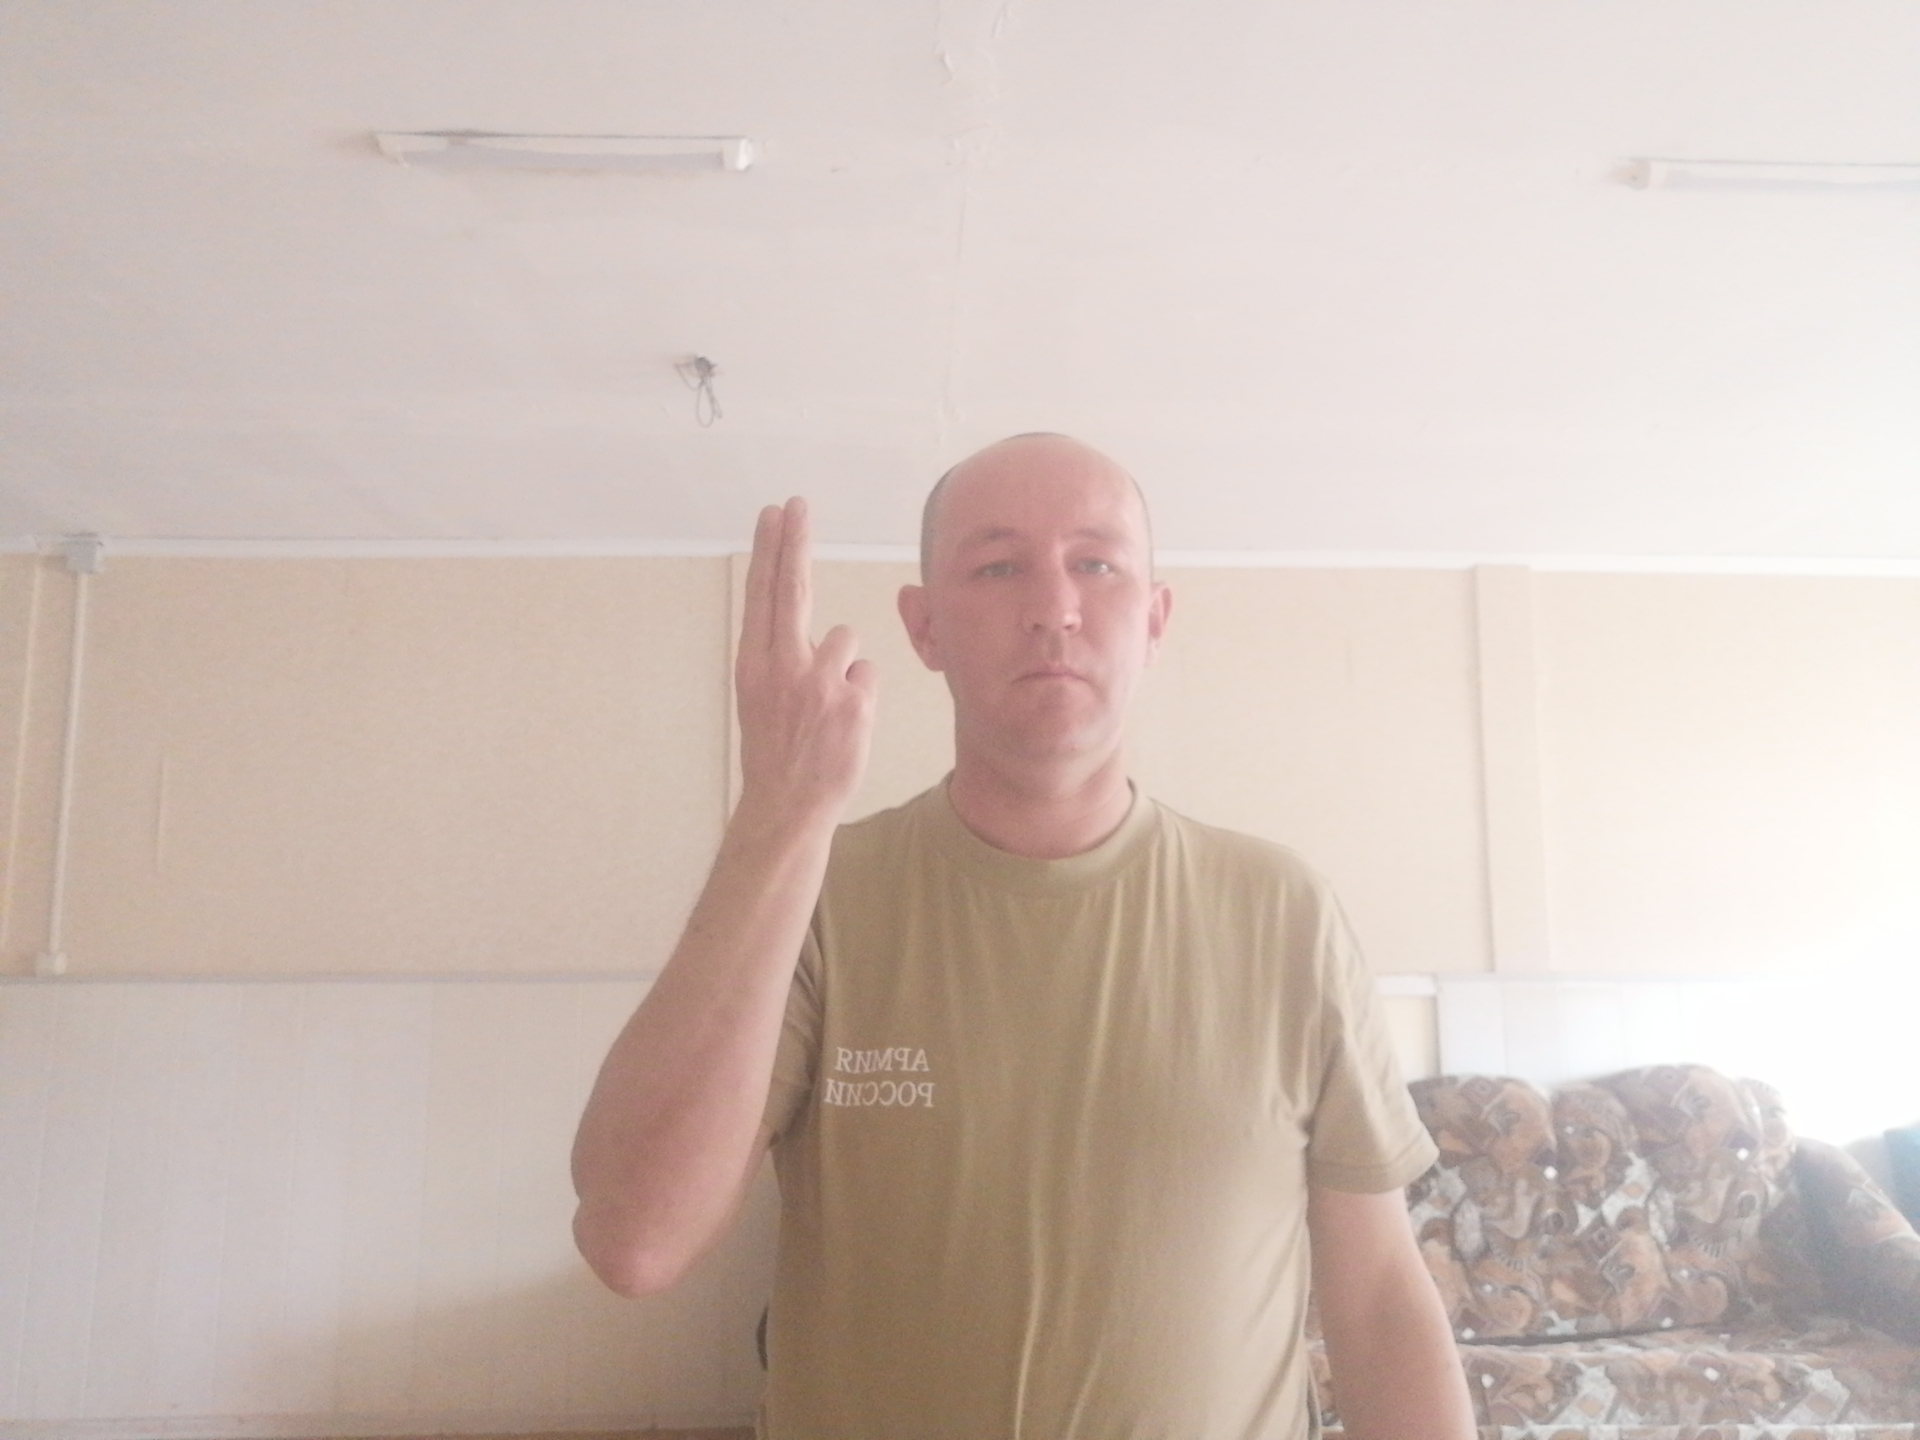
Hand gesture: two_up_inverted